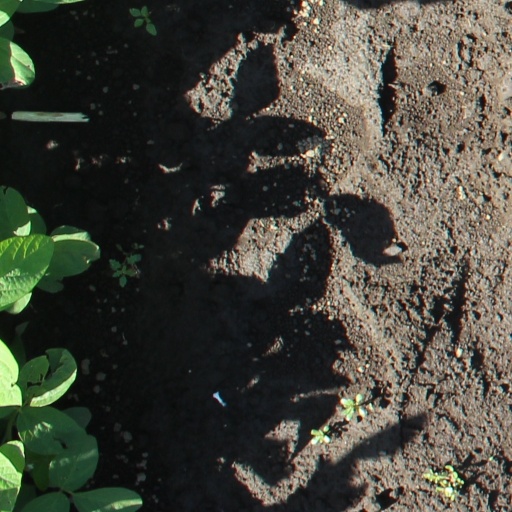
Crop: soybean